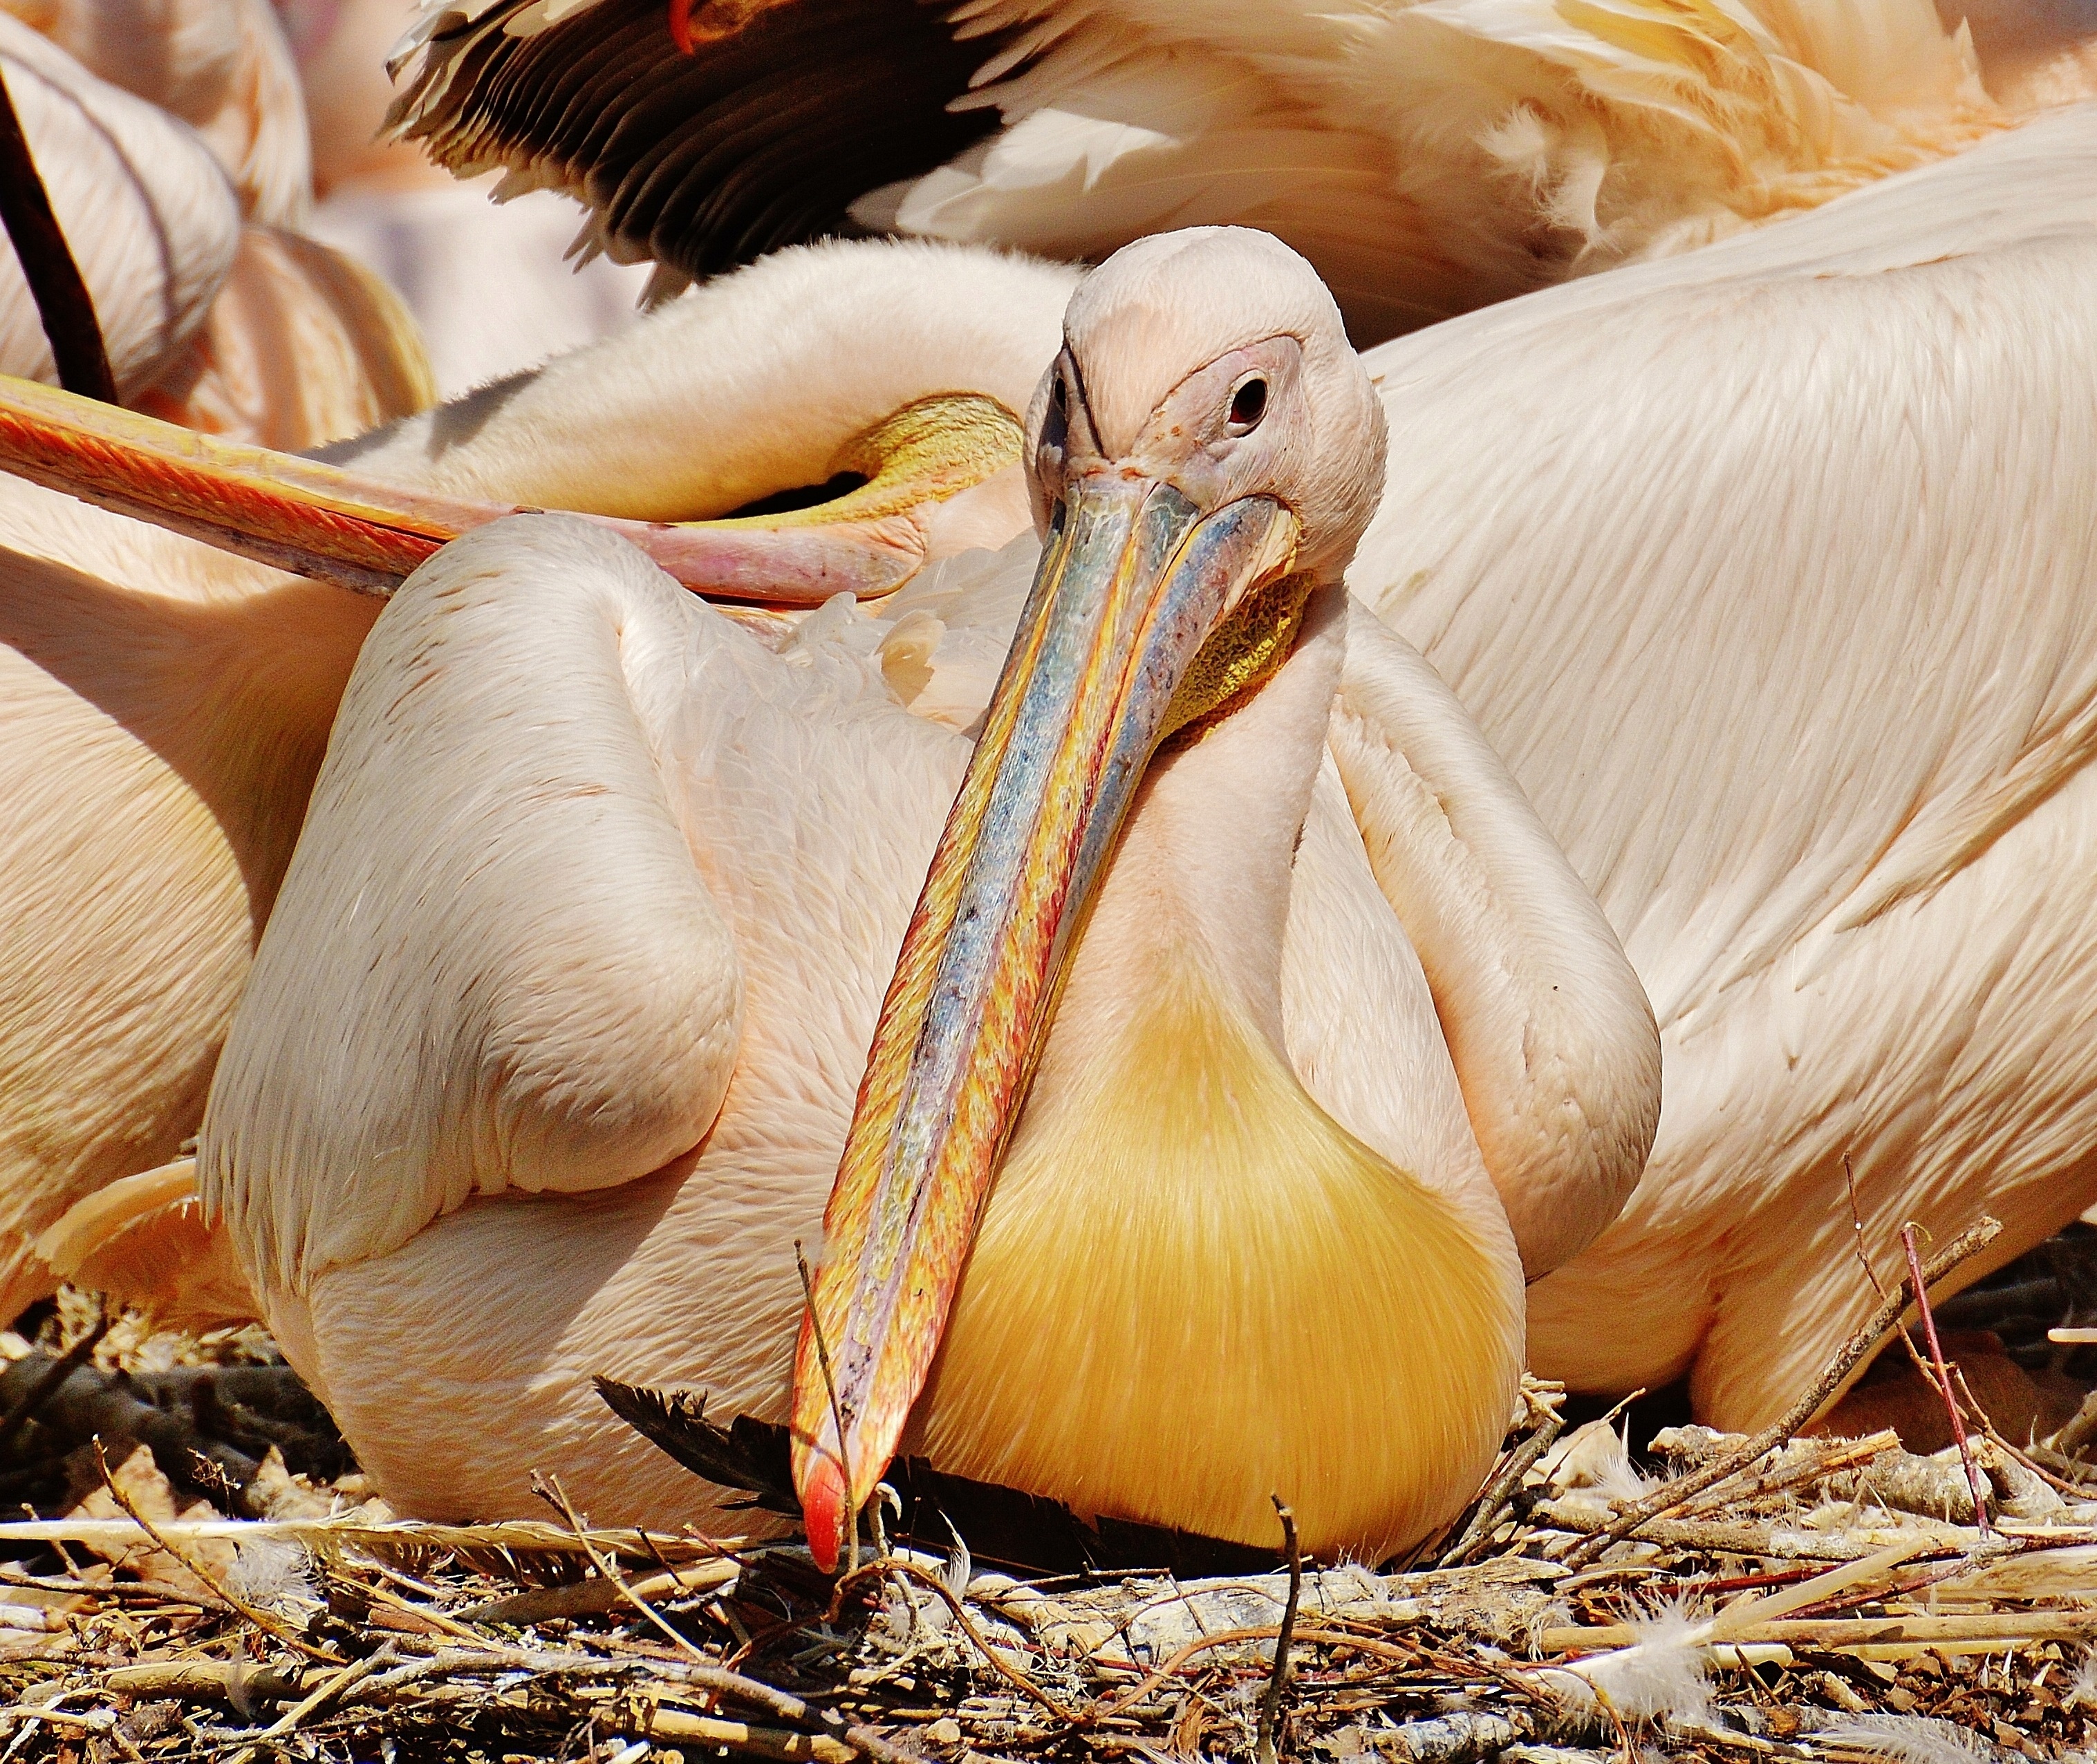
bird, animal, pelican, seabird, beak, plumage, birds, cool image, bill, cool photo, pelikan, munich, pelecaniformes, animal portrait, tierpark hellabrunn